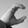
ASL letter: C